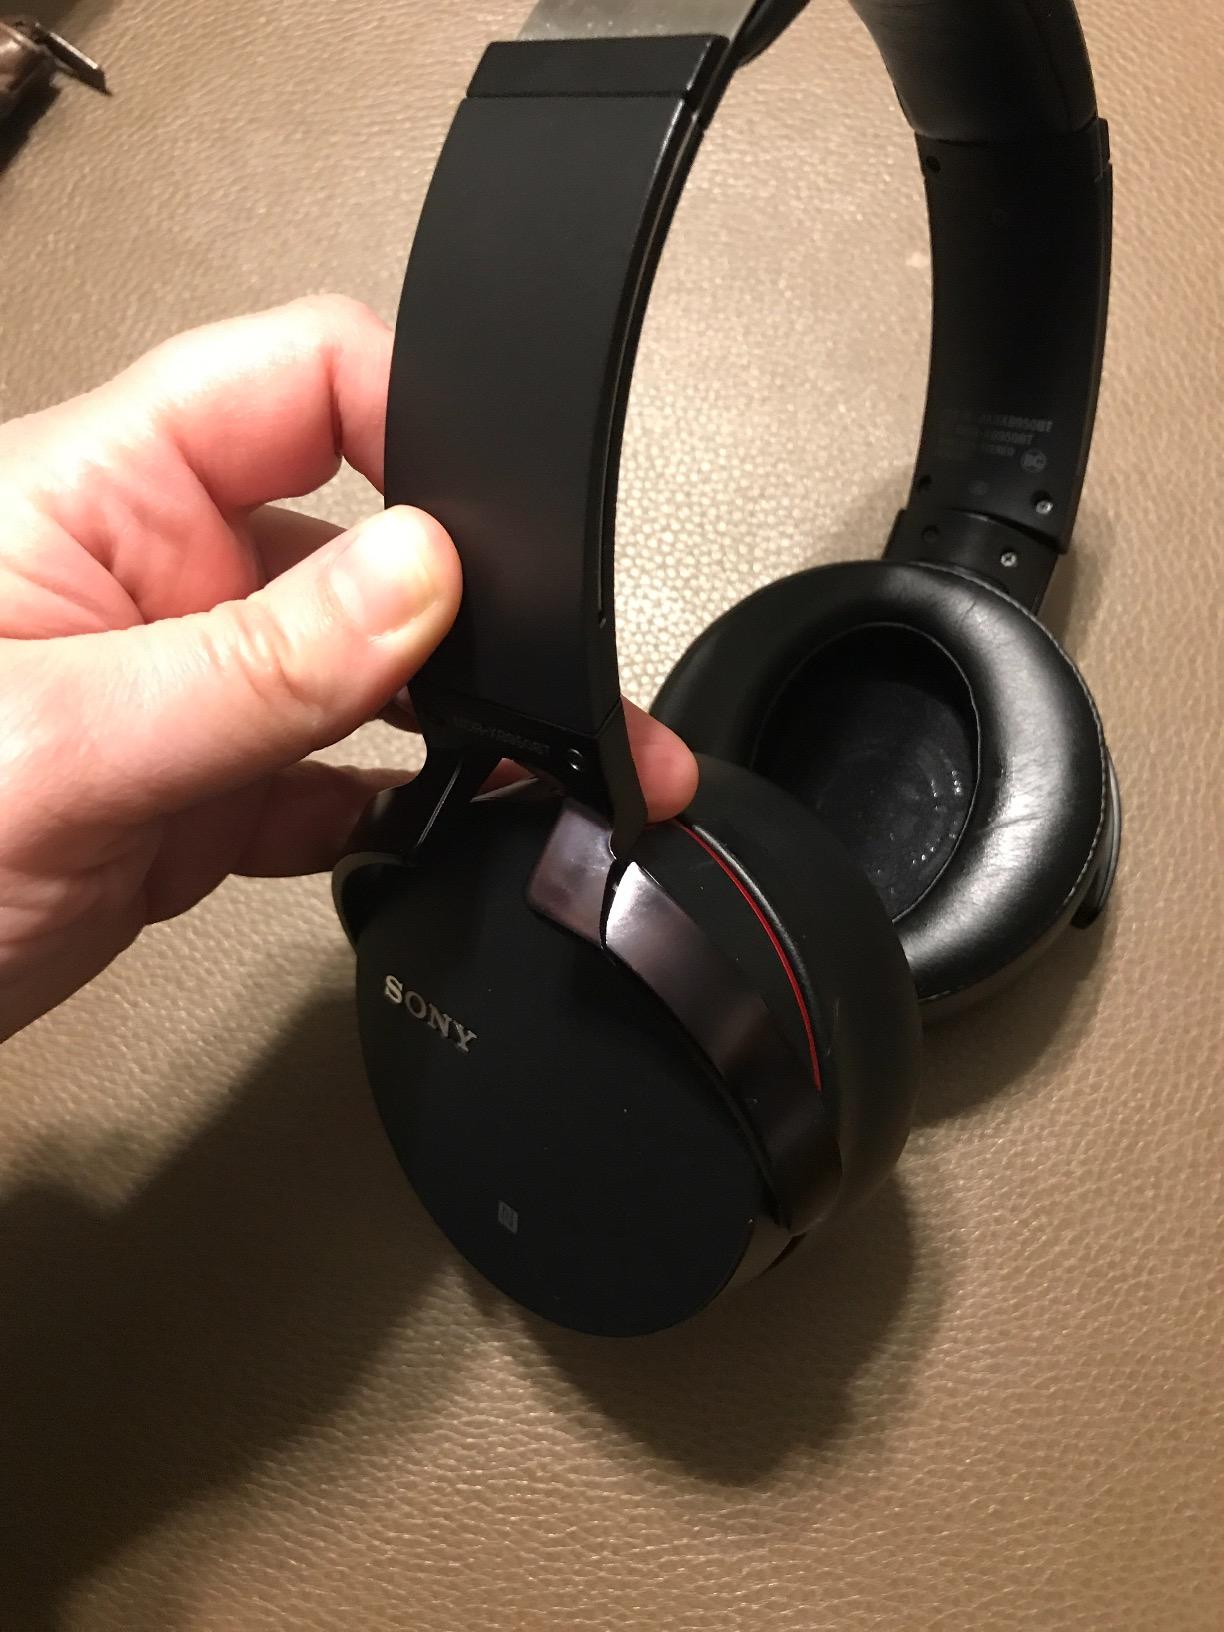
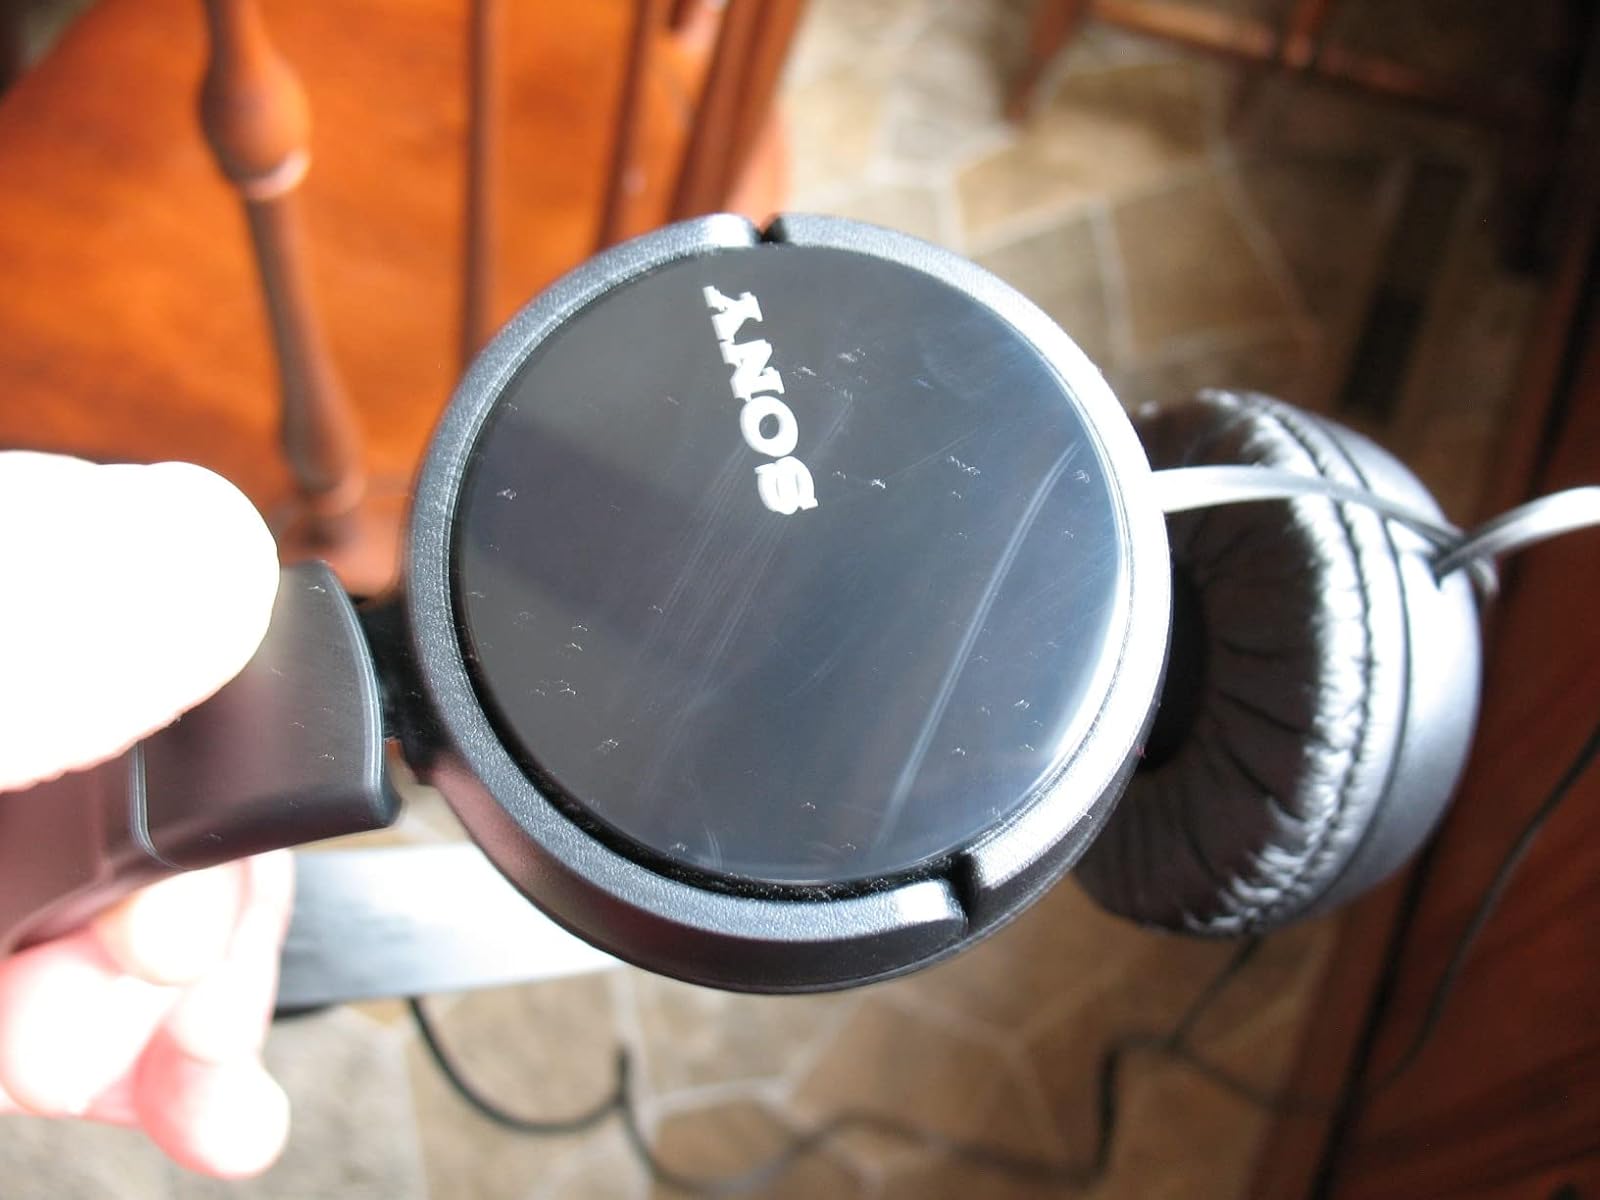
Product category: headphones
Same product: no